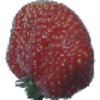
Label: strawberry_wedge